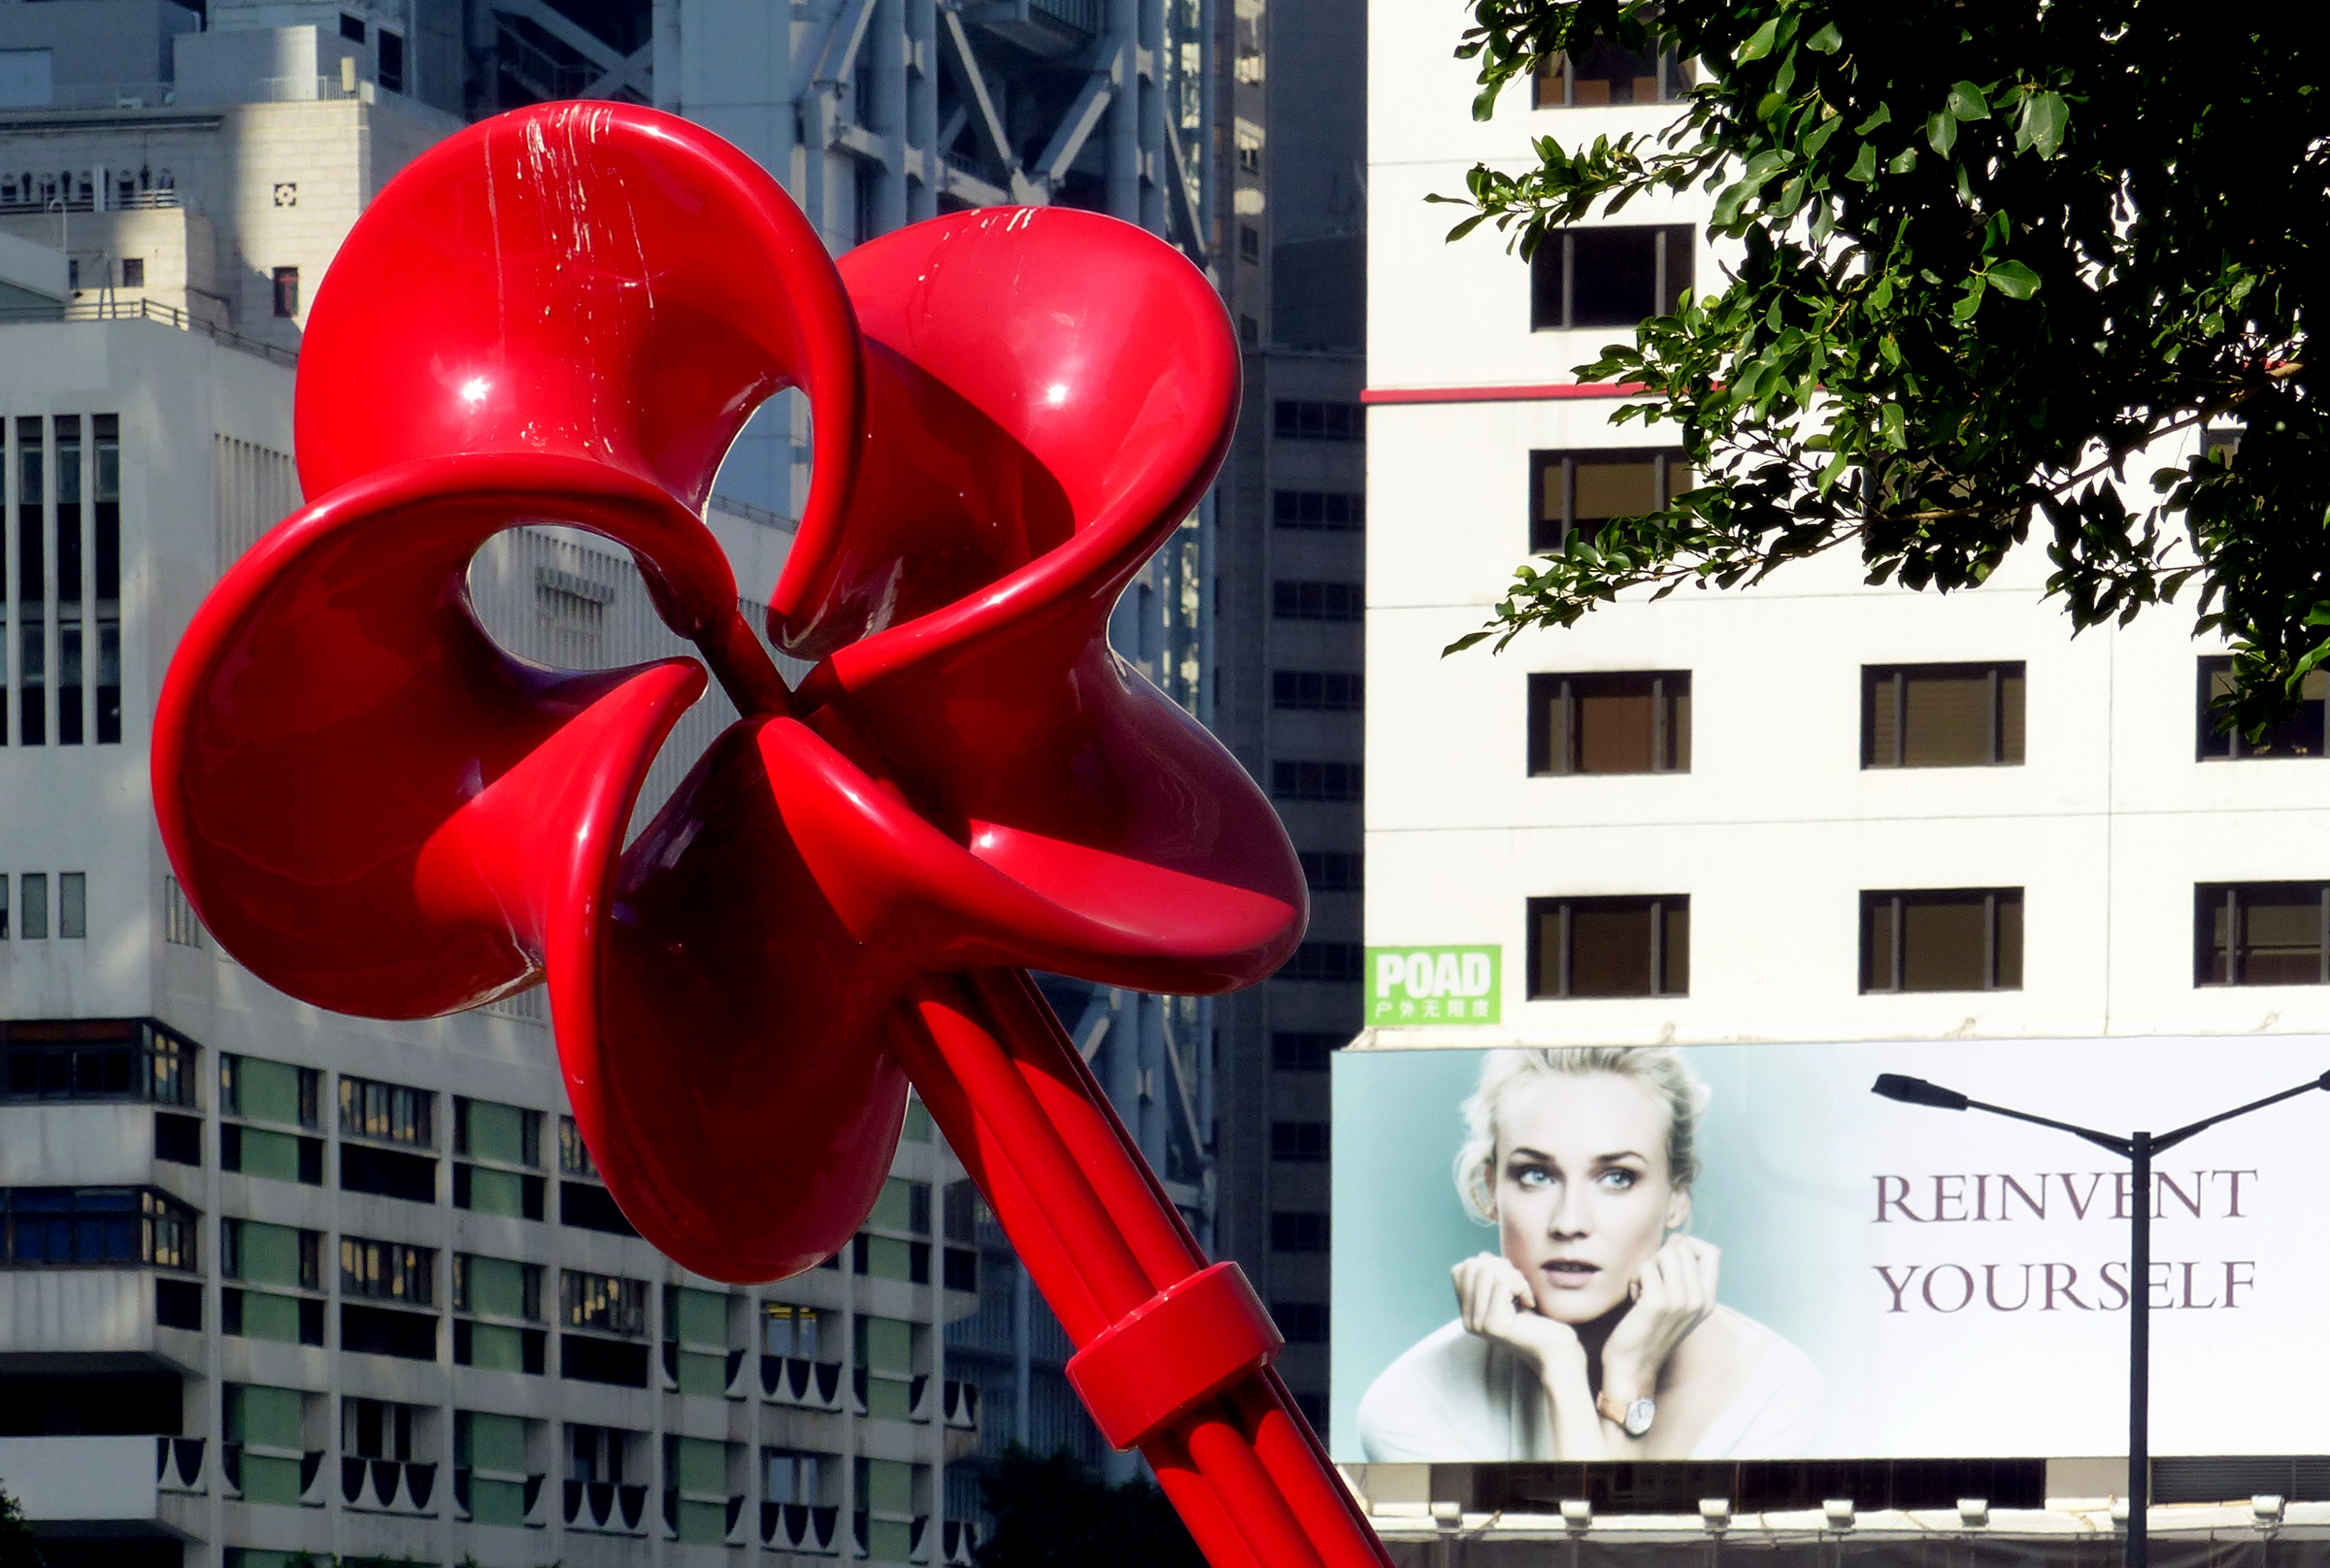
red, art, lumixfz200, bridgecamera, hongkong, superzoom, publicartworks, keytothecity, taisheungshingvictor